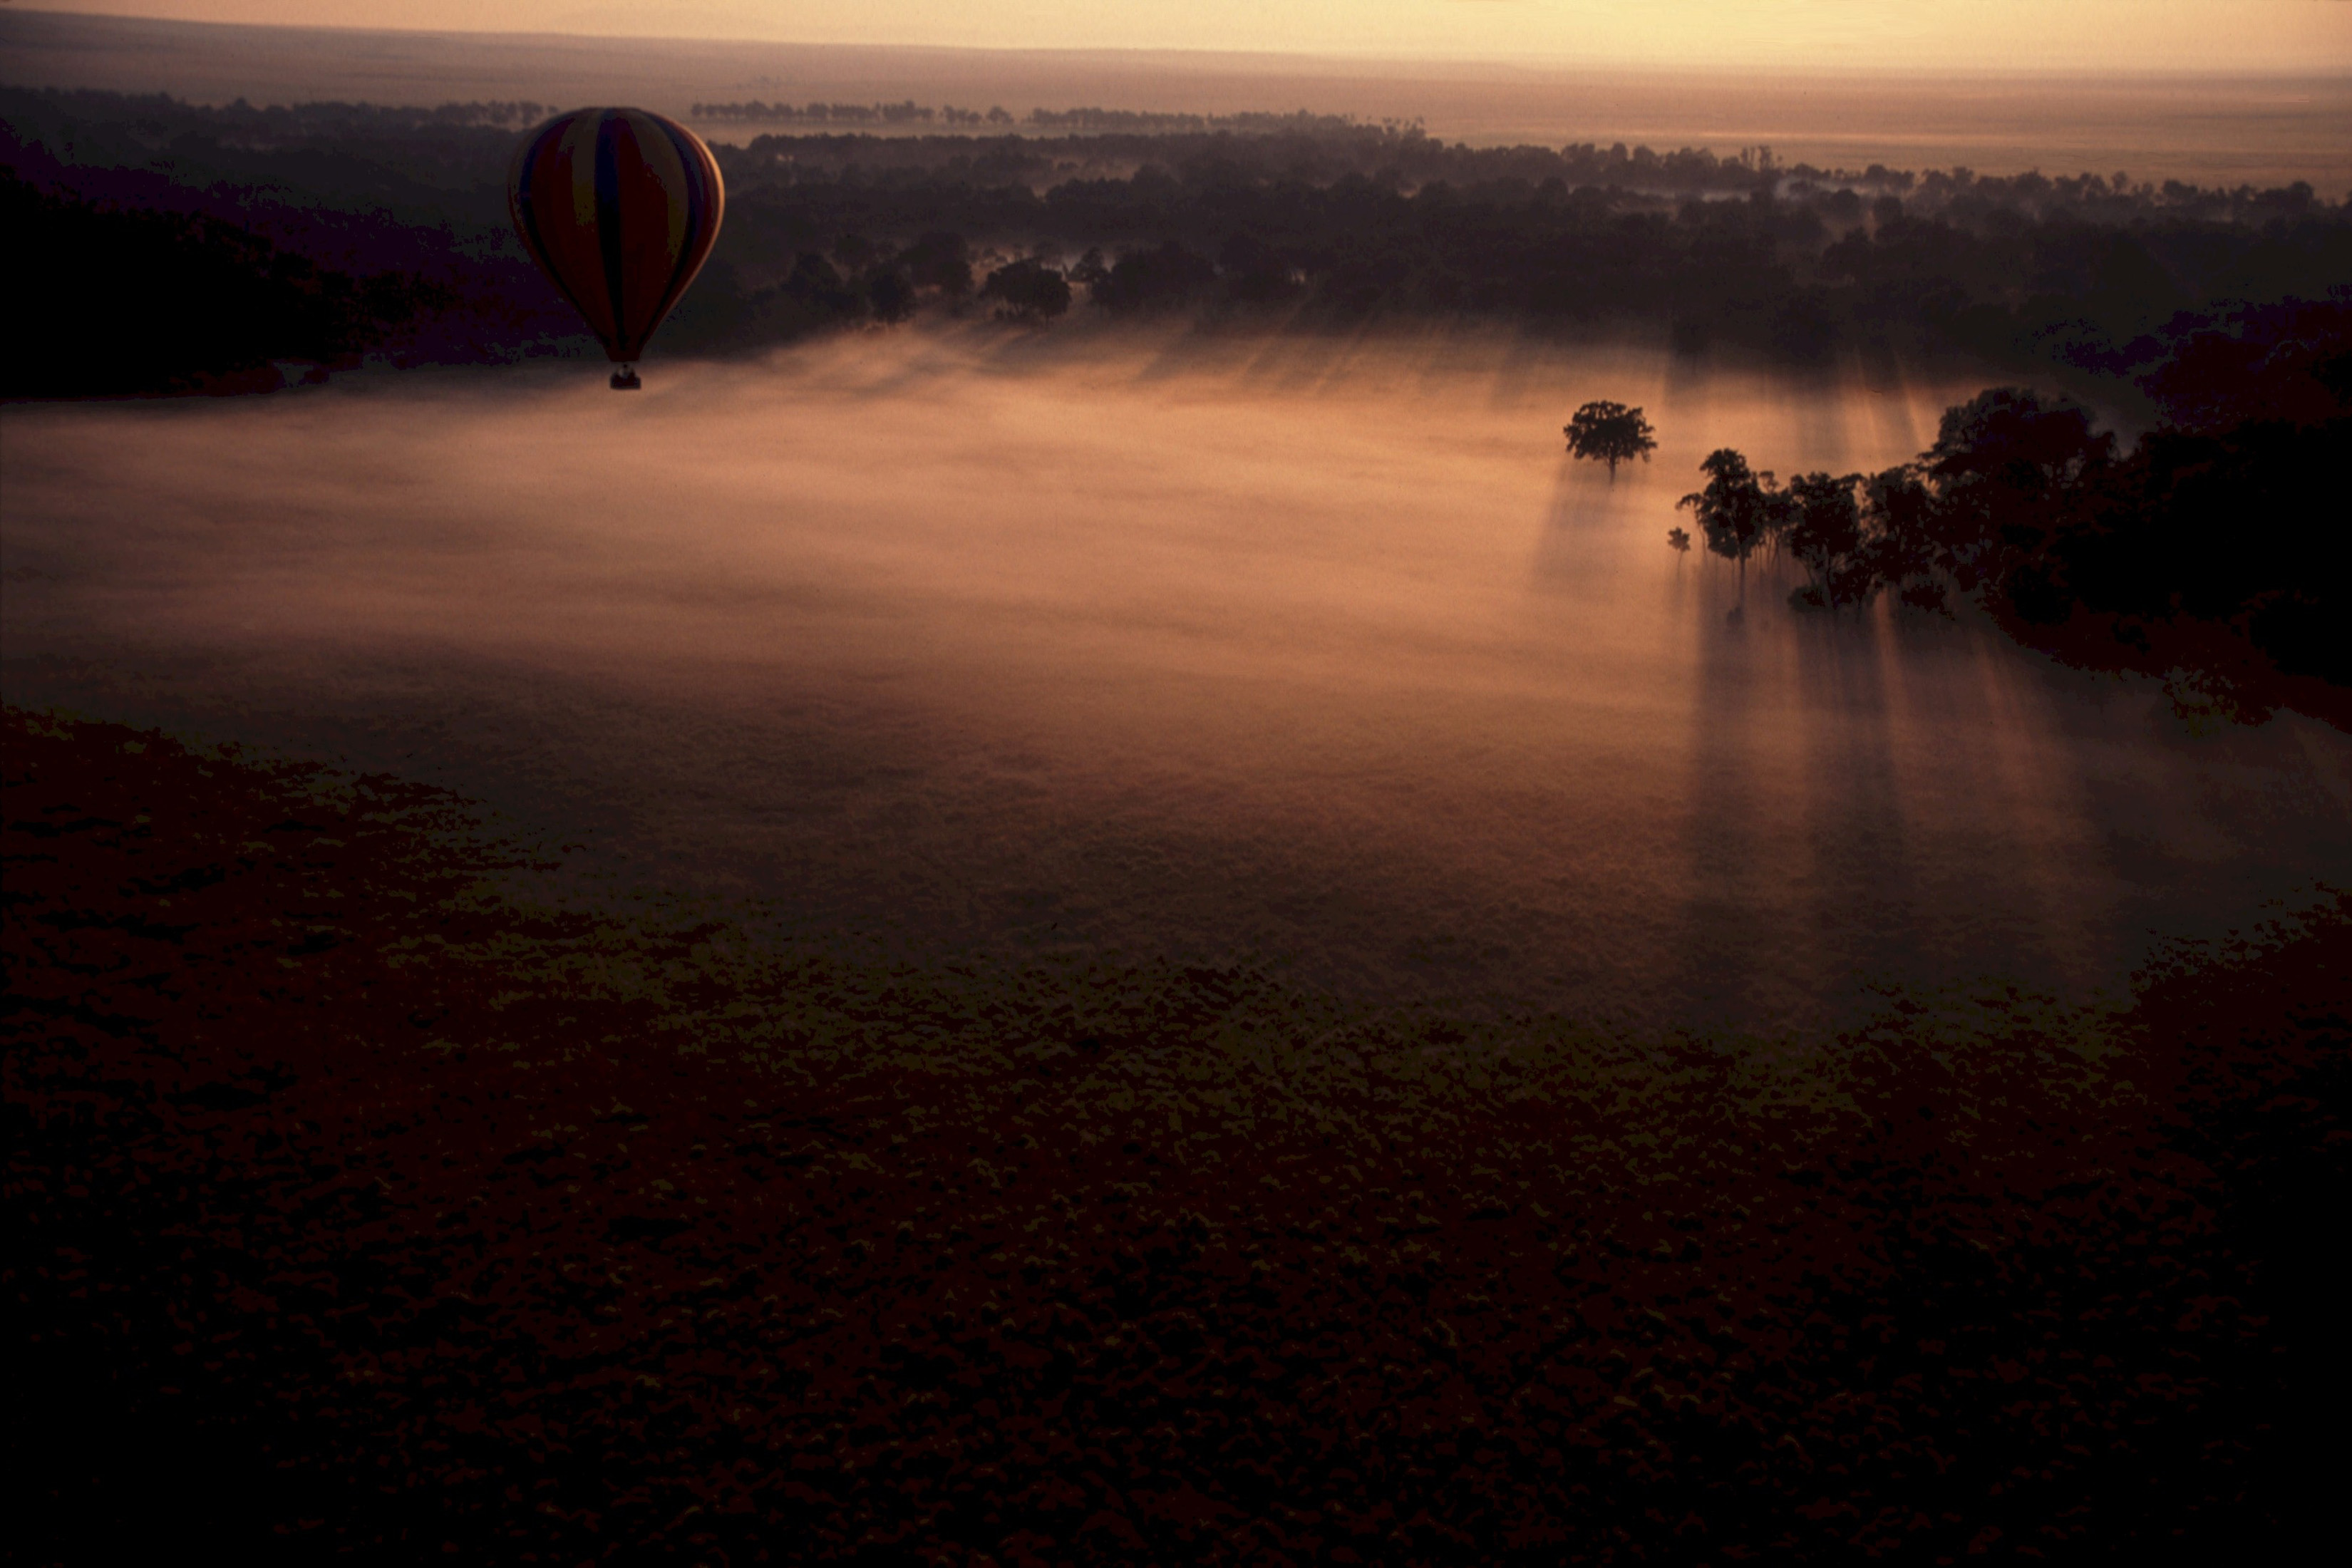
hot air ballooning, sky, hot air balloon, nature, atmospheric phenomenon, atmosphere, horizon, morning, cloud, calm, evening, mist, landscape, sunlight, dawn, sunrise, photography, balloon, vehicle, air sports, dusk, reflection, plain, fog, river, sunset